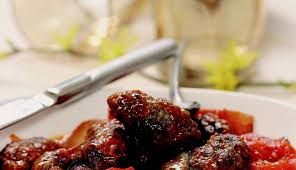
Yemek: izmir_kofte